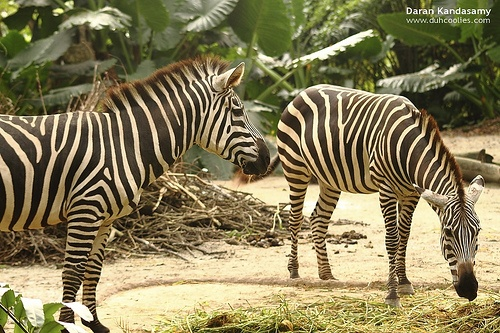
A couple of zebra standing on top of a dirt and grass field.
Two zebras are grazing on grass in the dirt.
two zeebras in a feild eating grass in a park
Two zebras standing beside one another in an area with green vegetation.
A zebra grazes while another zebra looks on.